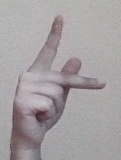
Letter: dha